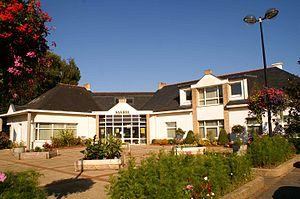
La mairie de Gestel, commune bretonne du département du Morbihan
Gestel [ʒɛstɛl] est une commune française, membre de la communauté d'agglomération Lorient Agglomération, située dans le département du Morbihan en région Bretagne.